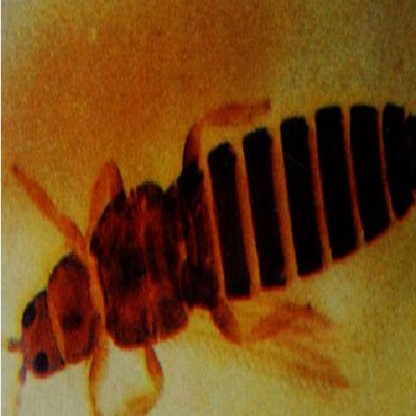
Nhãn: Bọ trĩ ( Thrips )